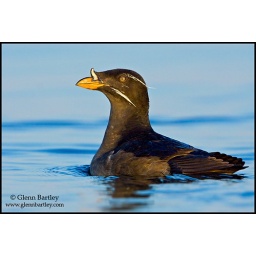
Rhinoceros Auklet (Cerorhinca monocerata) swimming in the ocean in Victoria, BC, Canada.